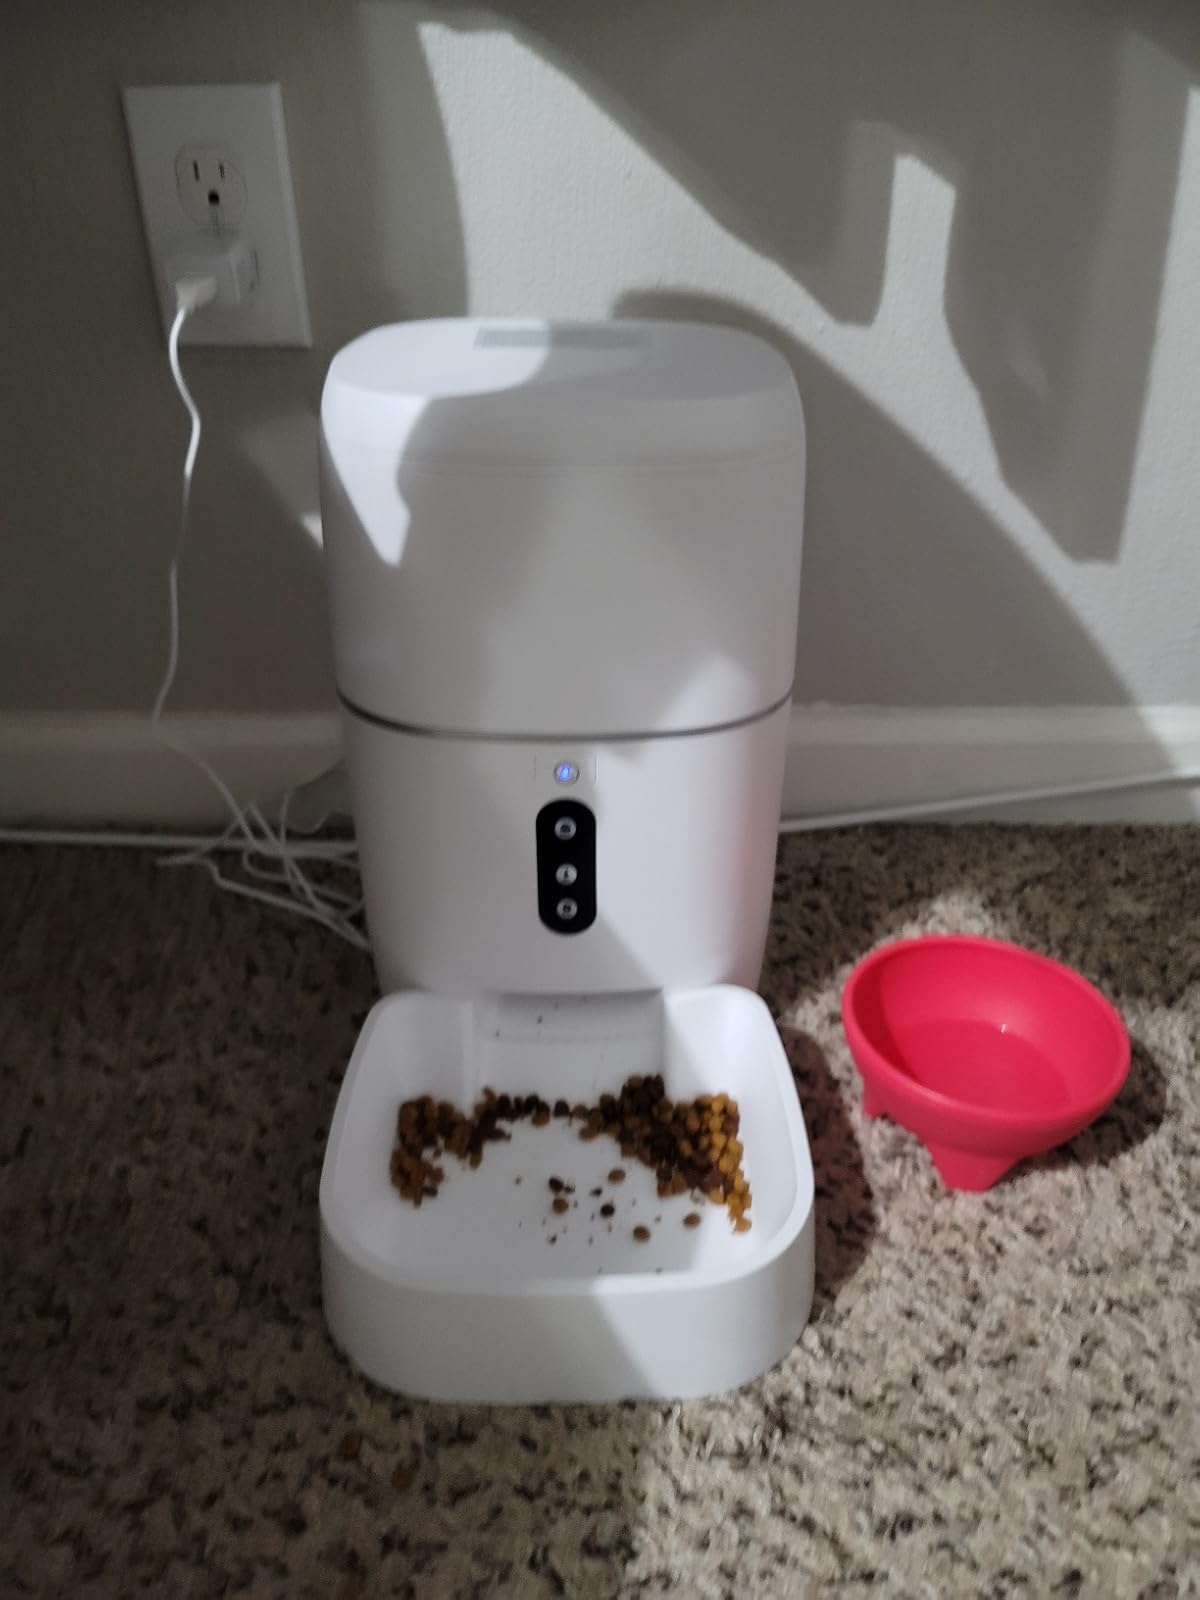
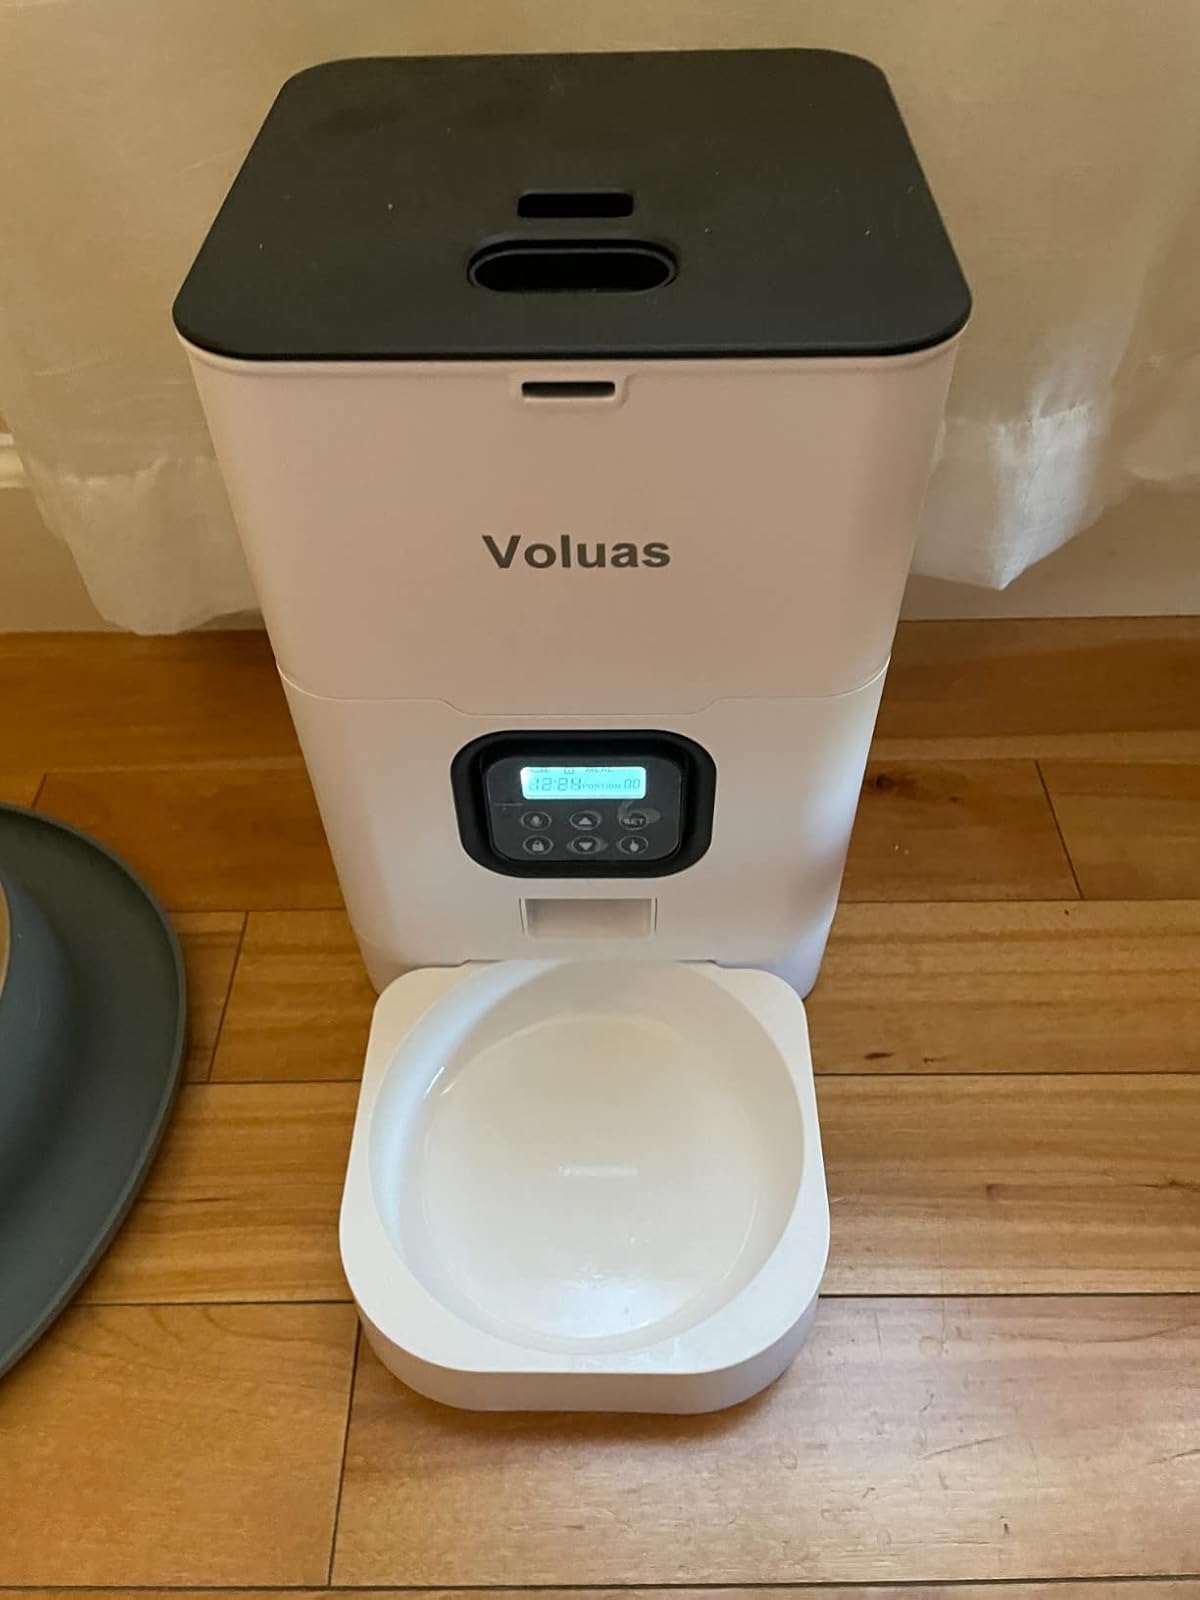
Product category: items_feeder
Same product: no